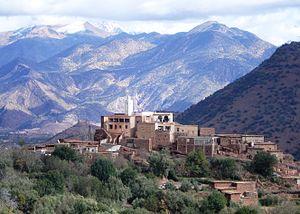
Tazalt.
Tazalt ou Tazelt, est un douar berbère de la commune rurale marocaine de Talat N'Yaaqoub, dans la province d'Al Haouz et la région de Marrakech-Safi.